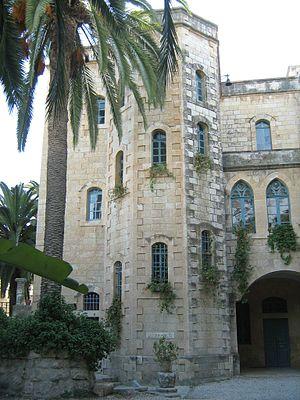
monastère bénédictin d'Abou Gosh